Freiburg Güterbahnhof

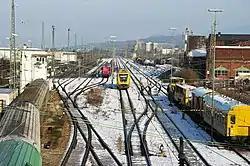
Freiburg Güterbahnhof station

Freiburg (Breisgau) Güterbahnhof is a German train station. It serves as a goods station in Freiburg im Breisgau. It was erected between 1901 and 1905 in order to separate goods traffic from Freiburg's main train station (Hauptbahnhof), since the Hauptbahnhof could no longer deal with the increased turnover.